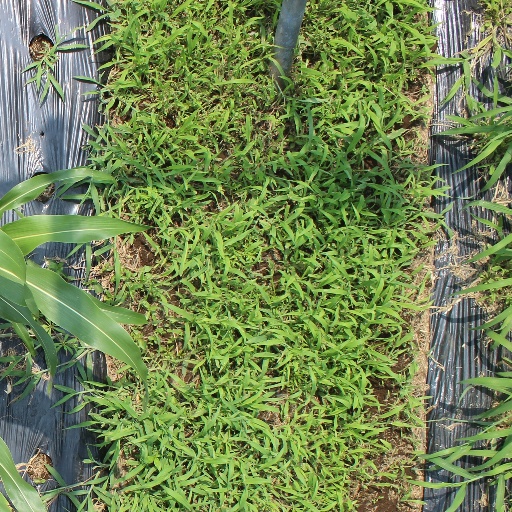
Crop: sorghum